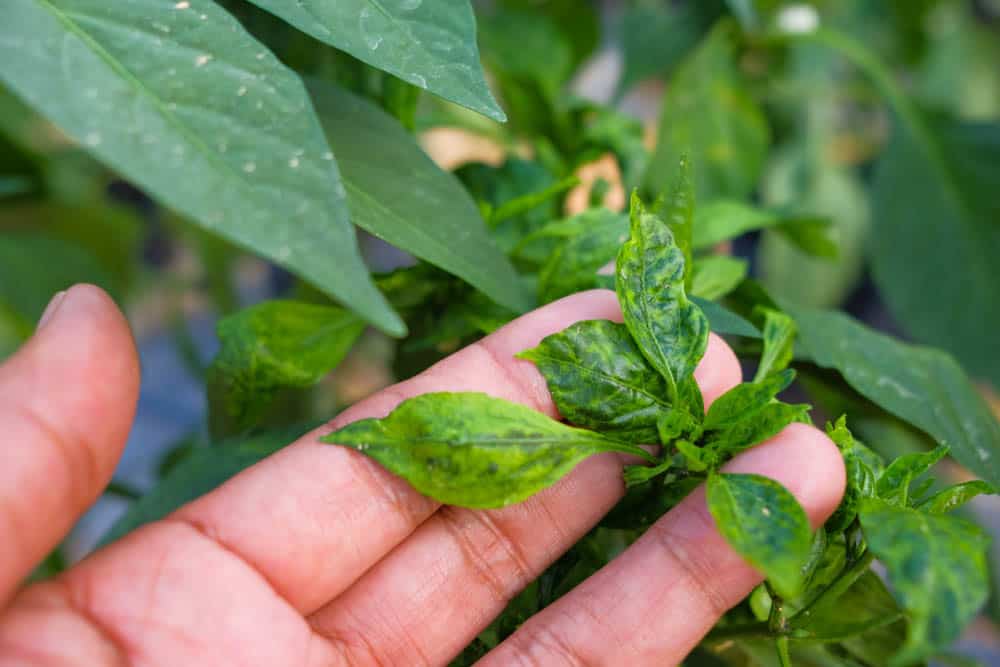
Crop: apple
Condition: mosaic_virus